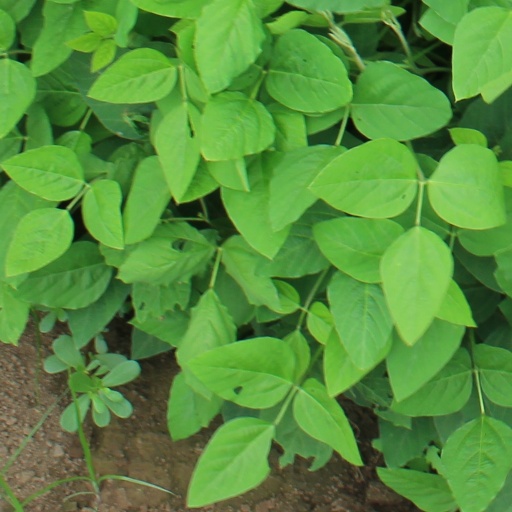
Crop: soybean